Pip Tomson

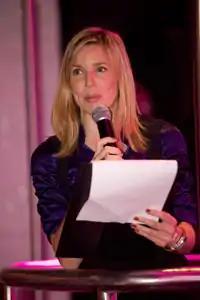
Pip Tomson presenting The Best Secretary on Tyneside Award September 2009

Philippa "Pip" Tomson (born 30 August 1977) is an English journalist and television presenter best known for her work with "Good Morning Britain" and "ITV News Tyne Tees".